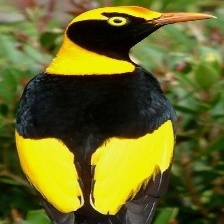
Species: REGENT BOWERBIRD
Scientific name: SERICULUS CHRYSOCEPHALUS